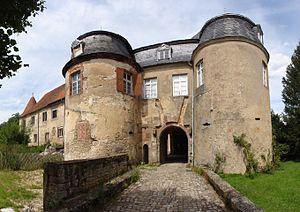
Alsace, Bas-Rhin, Château de Lorentzen (PA00085270, IA67005872).
Lorentzen est une commune française située dans le département du Bas-Rhin, en région Grand Est.
Cet article recense une partie des monuments historiques du Bas-Rhin, en France.
Le site castral de Lorentzen est un ensemble de bâtiments datant du Moyen Âge situés sur la commune de Lorentzen, dans le département du Bas-Rhin.